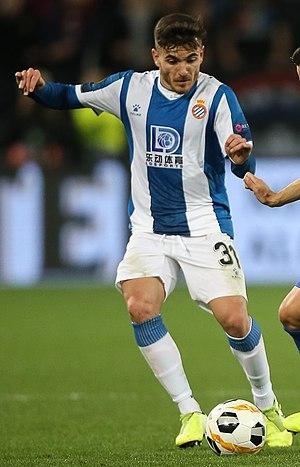
Víctor Campuzano Bonilla, né le 31 mai 1997 à Barcelone, est un footballeur espagnol évoluant au poste d'attaquant à l'Espanyol de Barcelone.